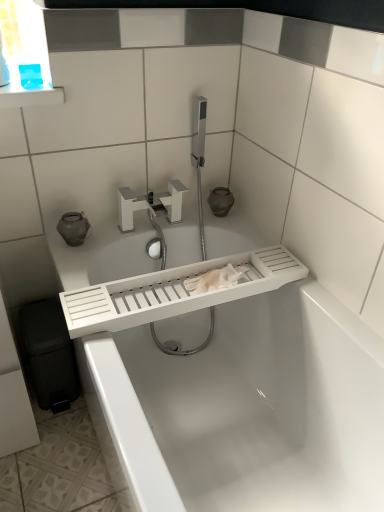
Question: Locate a point on the white matte faucet at center. Your answer should be formatted as a tuple, i.e. [(x, y)], where the tuple contains the x and y coordinates of a point satisfying the conditions above. The coordinates should be between 0 and 1, indicating the normalized pixel location of the point.
Answer: [(0.391, 0.398)]